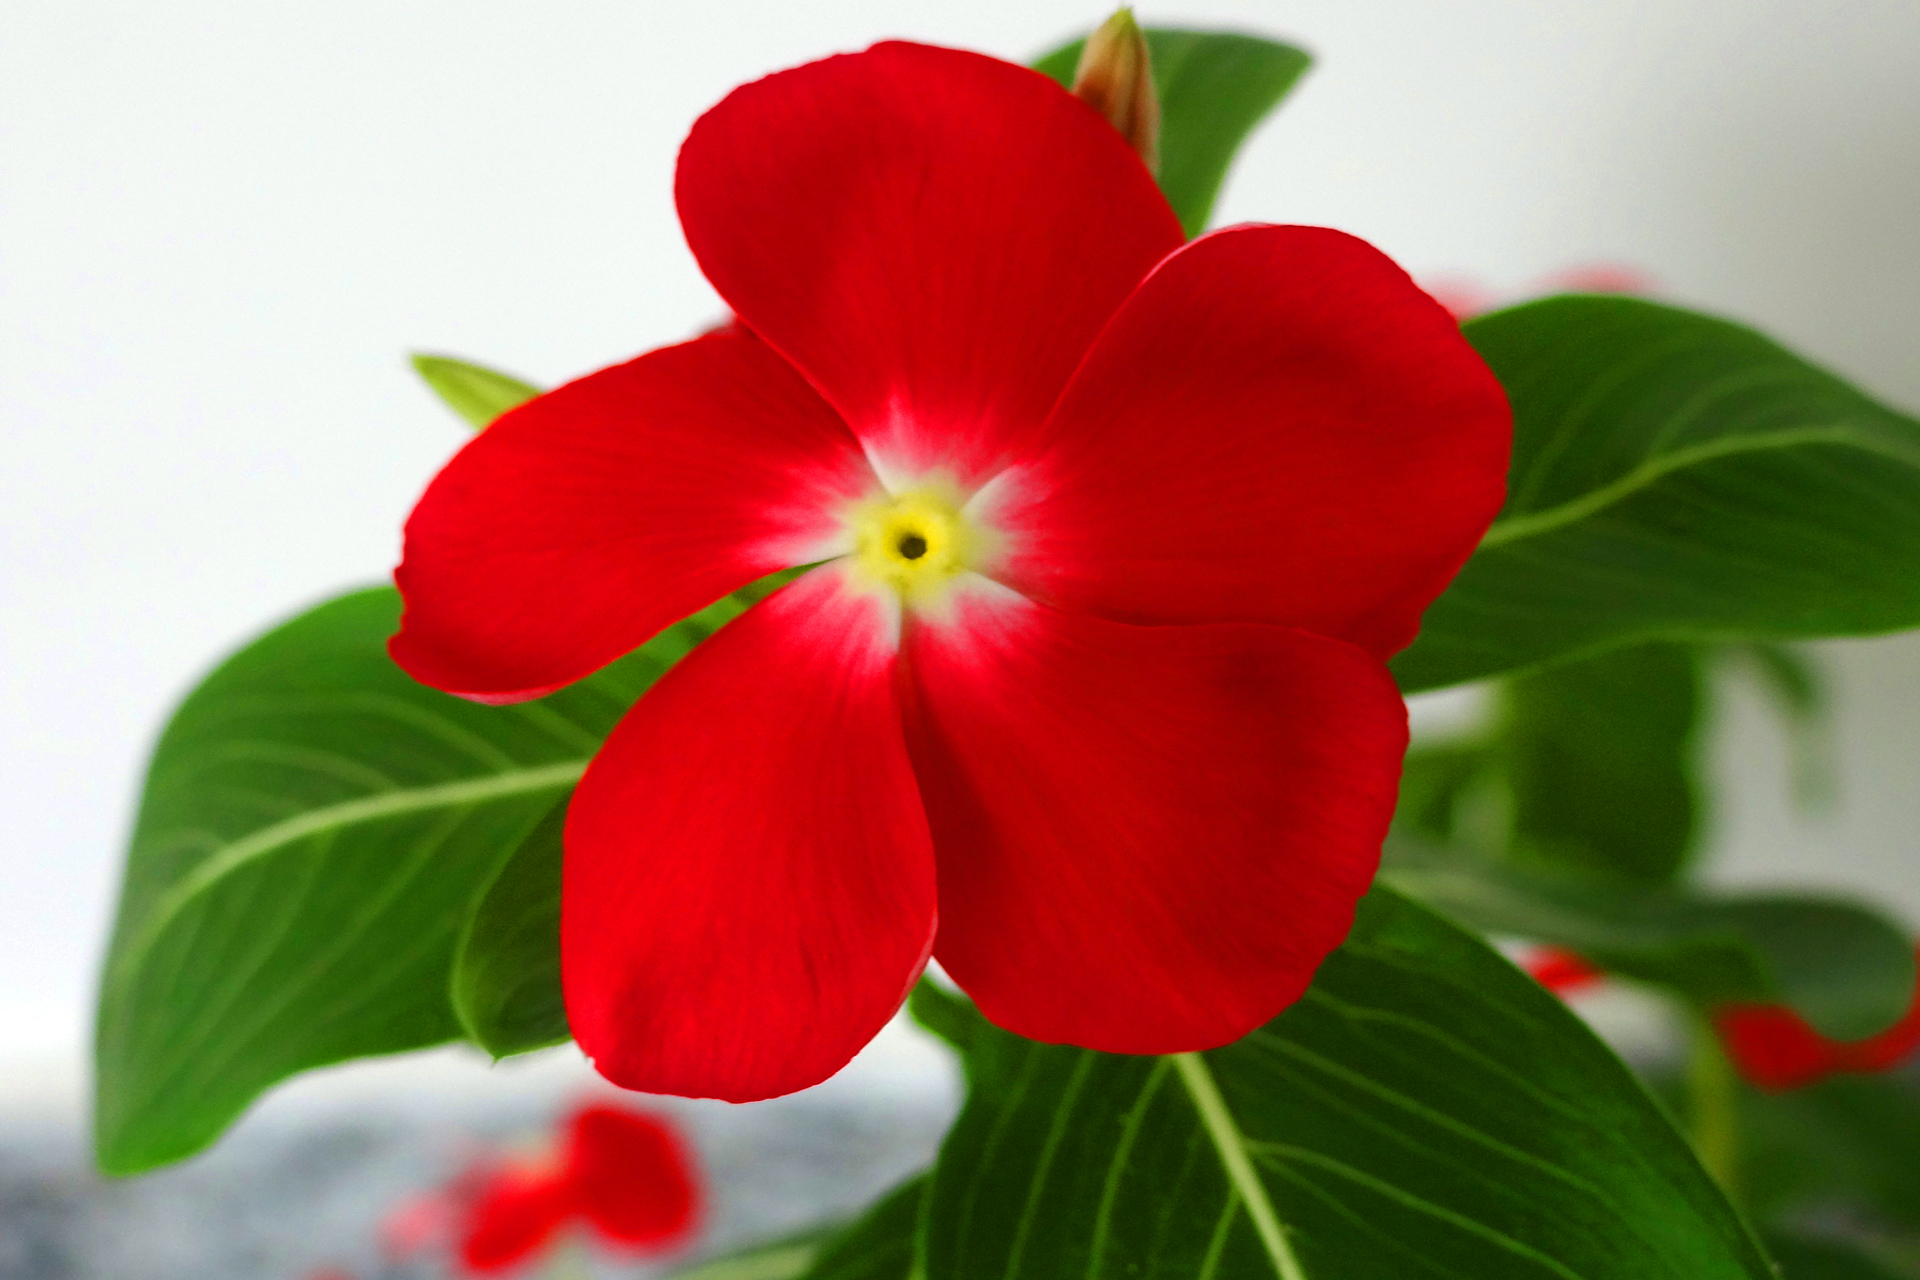
red, flower, petal, plant, flowering plant, leaf, periwinkle, botany, impatiens, plant stem